Renewable energy in Afghanistan

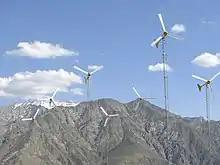
A wind farm in Panjshir Province

Afghanistan has the potential to produce over 222,000 MW of electricity by using solar panels. The use of solar power is steadily increasing throughout country. Annual average solar insolation varies from 4 to 6.5 kWh/m/day, with over 300 days of sunshine per year.